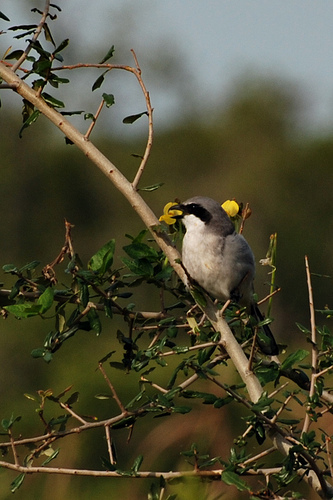
the bird's chest and belly are white, while the rest of its body, with the exception of a small black strip on the face, is gray.
this bird is small in size, it wears a black patch over its eyes and has an all gray body.
the bird is black and white and has a black bill.
a gray bird with a short curved bill, white breast, and black cheek patch.
the gray bird has a black eye patch, white belly, and dark outer rectrices.
a small short necked bird with black eyering, gray crown, white cheek patch, a long narrow tail and short beak.
this bird has wings that are grey and has a white belly
this small gray bird has brilliant black eyes and black feathers surrounding the eyes that make it look like the bird is wearing a mask and features light gray feathers on the belly and breast and darker colored gray feathers on the head, wings and tail.
this bird has wings that are grey and has a white bellysmall grey bird with white belly and black cheek patches.
Species: Loggerhead Shrike